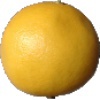
Label: white_grapefruit